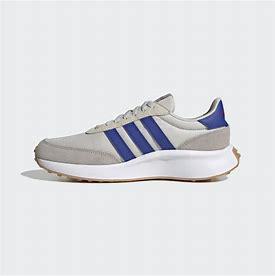
Brand: Adidas
Model: Run 70S